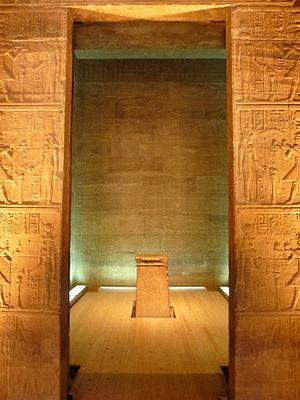
Naos, temple d'Isis, île de Philaé, Égypte